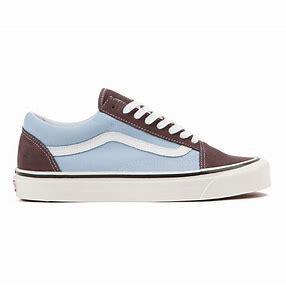
Brand: Vans
Model: Old Skool 36 DX